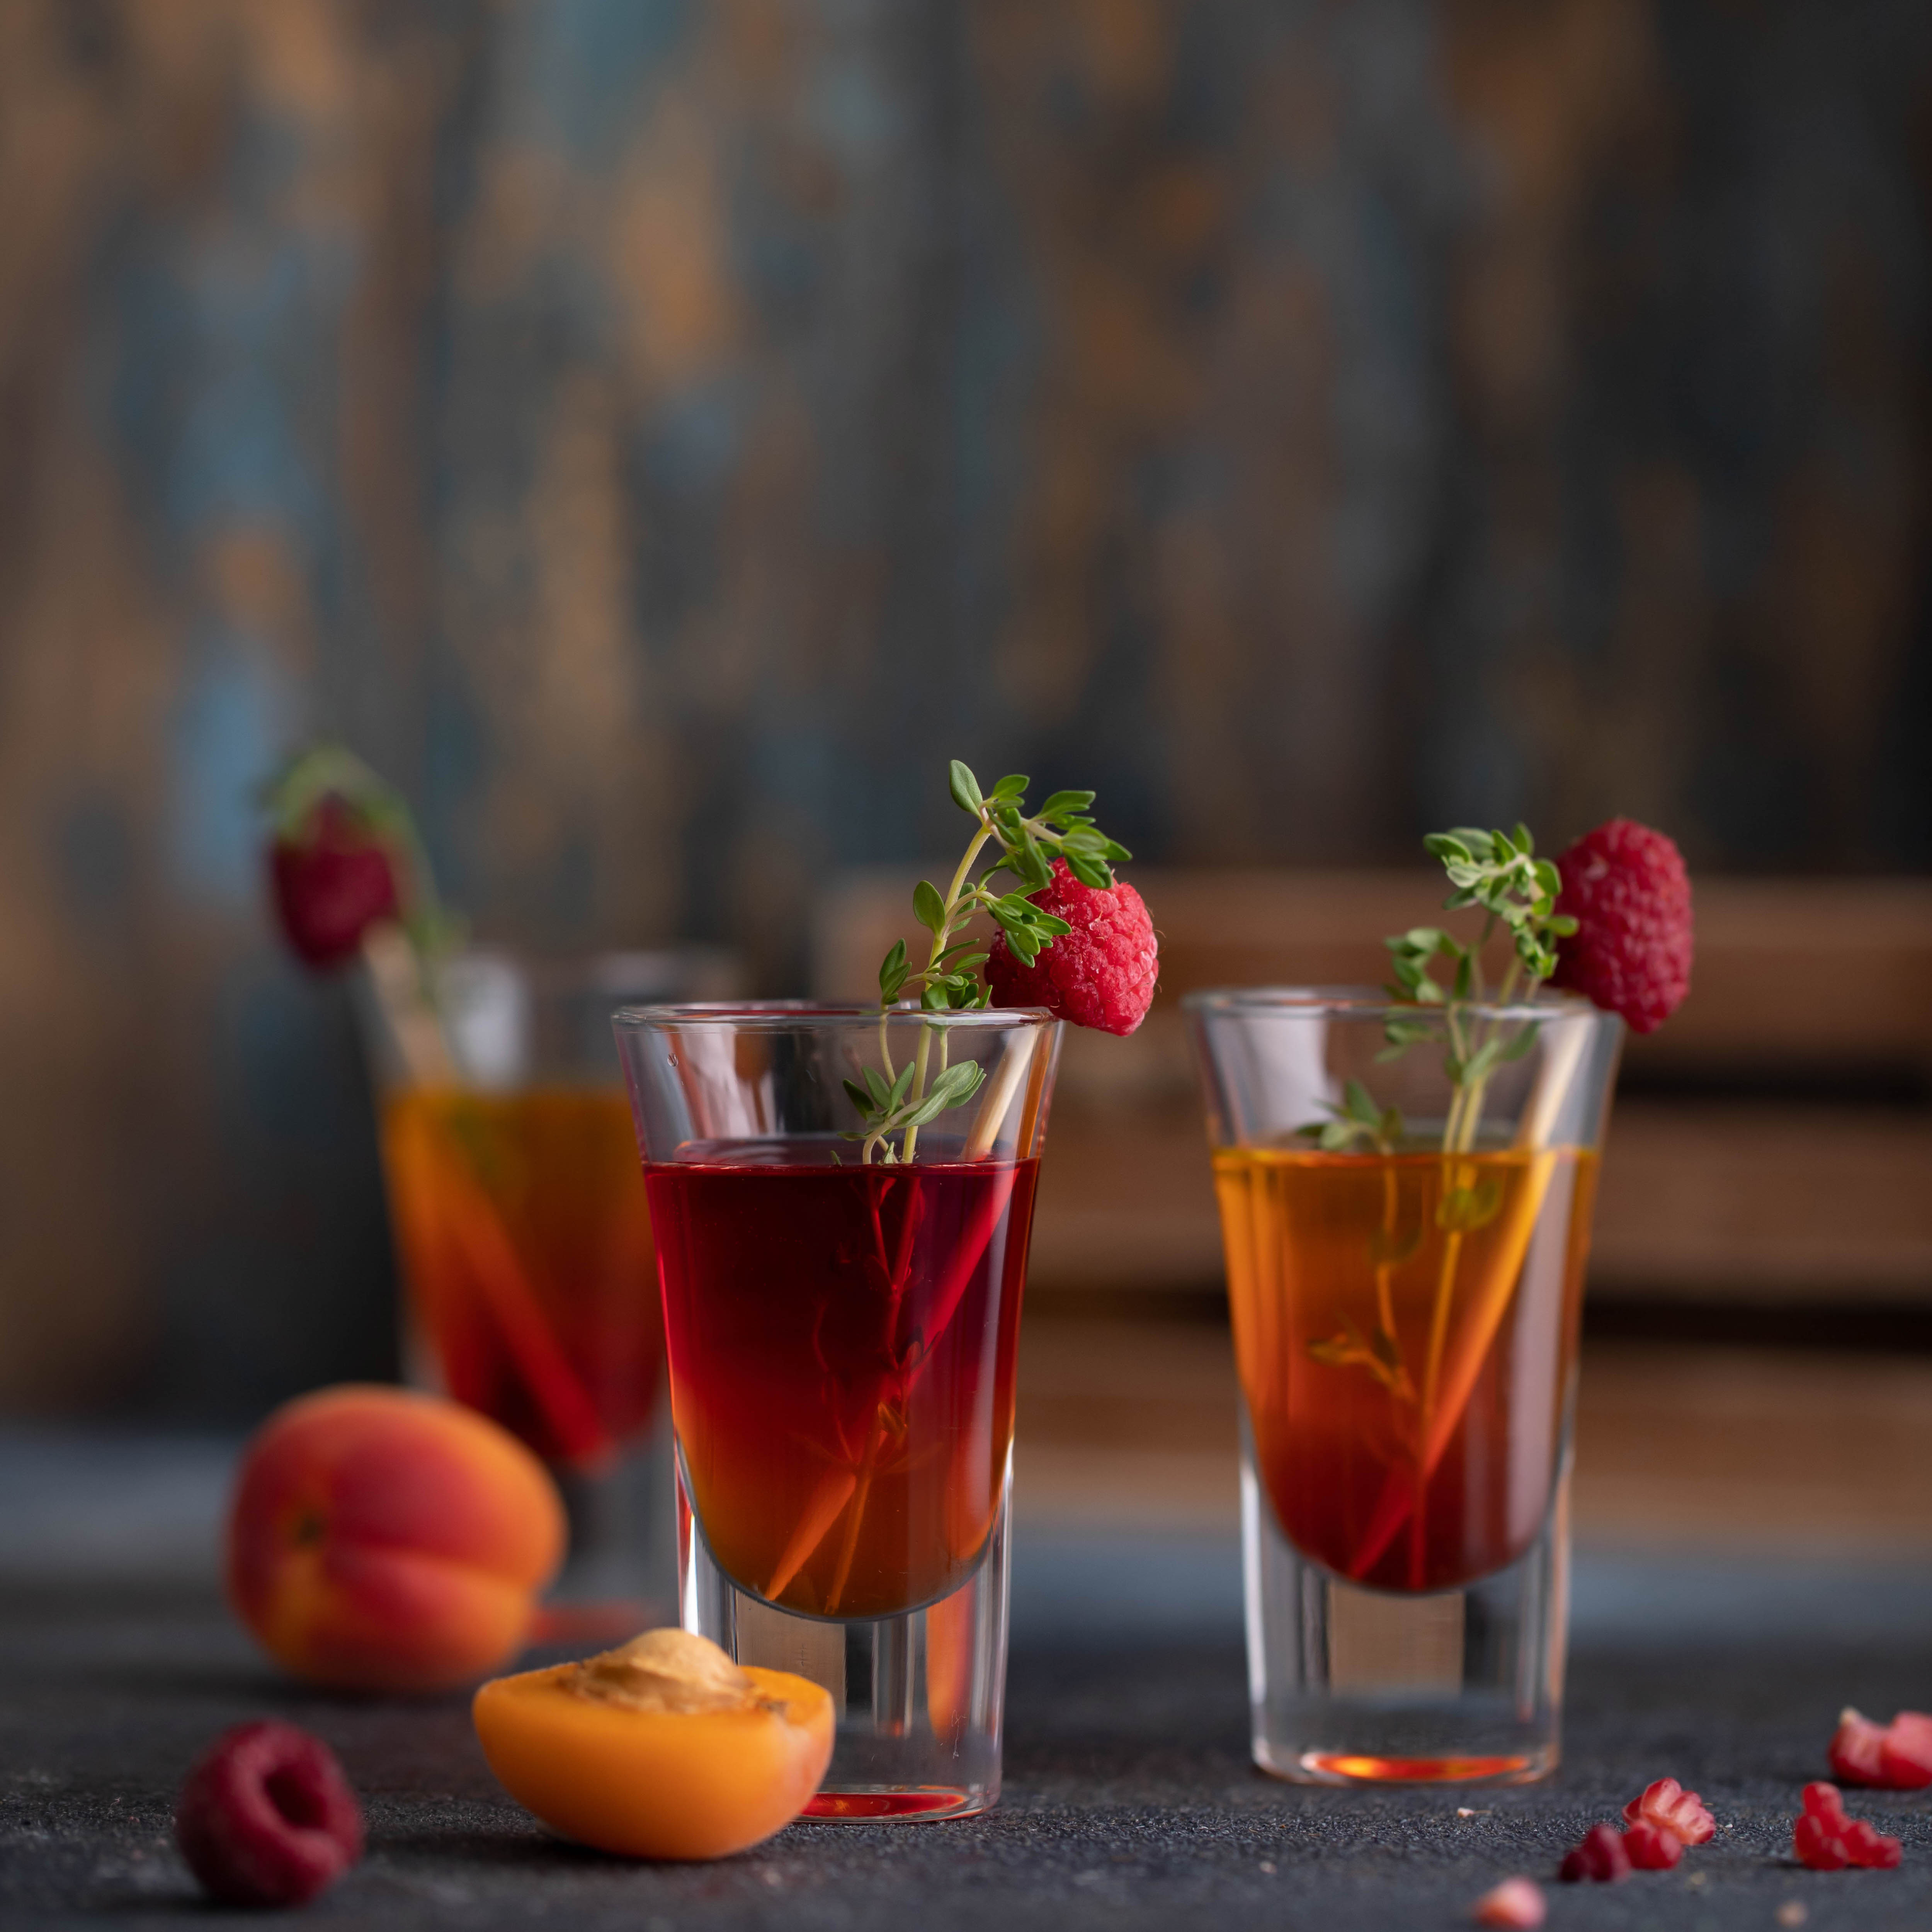
food, tableware, plant, drinkware, cocktail, fruit, aperitif, liquid, ingredient, stemware, natural foods, orange, barware, alcoholic beverage, classic cocktail, cocktail garnish, bacardi cocktail, drink, clementine, non alcoholic beverage, Punsch, juice, champagne stemware, cuisine, window, vegetable, produce, wine cocktail, table, glass, alcohol, distilled beverage, garnish, serveware, sweetness, rob roy, citrus, mai tai, flower, liqueur, still life photography, negroni, Aguas frescas, beer cocktail, soft drink, punch, calamondin, spritzer, still life, superfood, herb, vegetable juice, sour, orange juice, fruit salad, brunch, whisky, wine, la carte food, paradise, sangria, tangerine